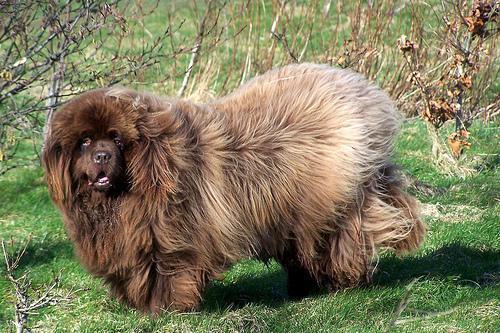
newfoundland